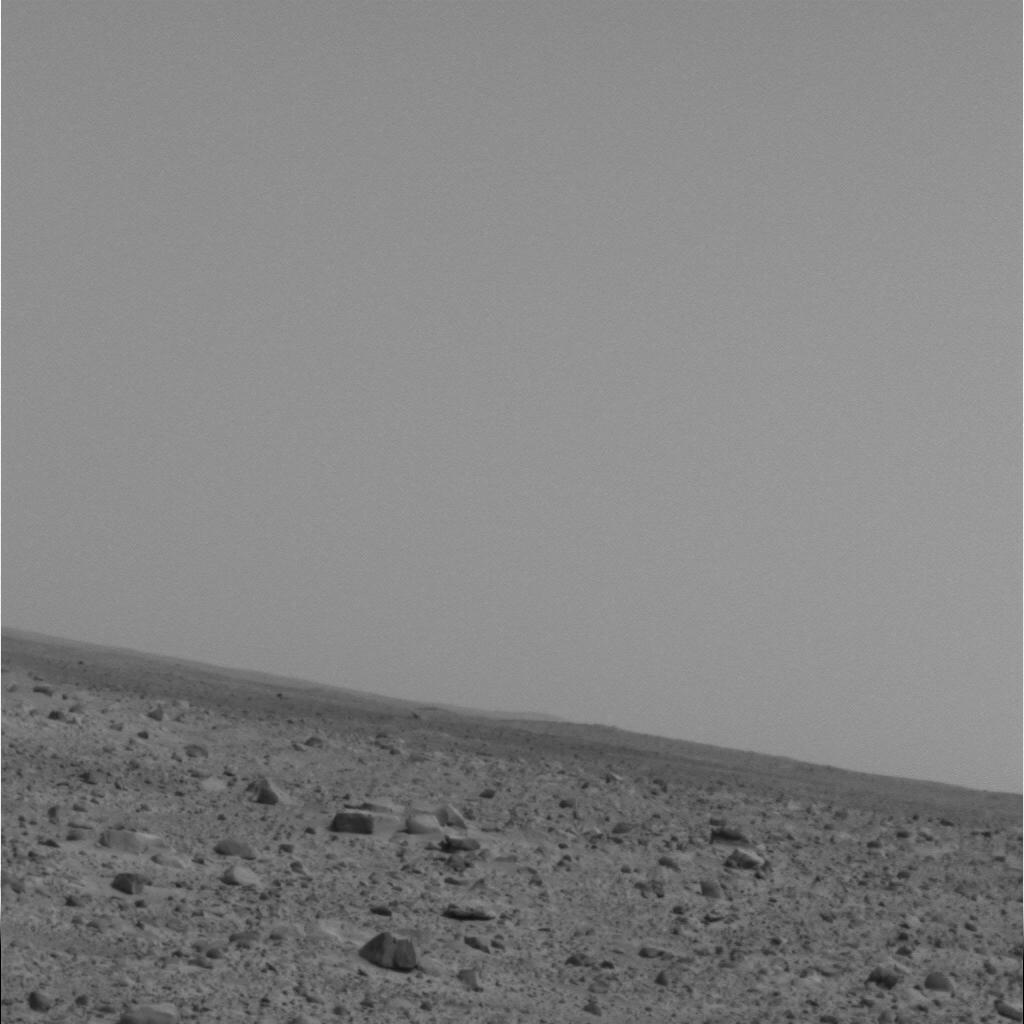
Surface features visible: Rock Outcrops, Float Rocks, Clasts, Soil, Distant Vista, Sky